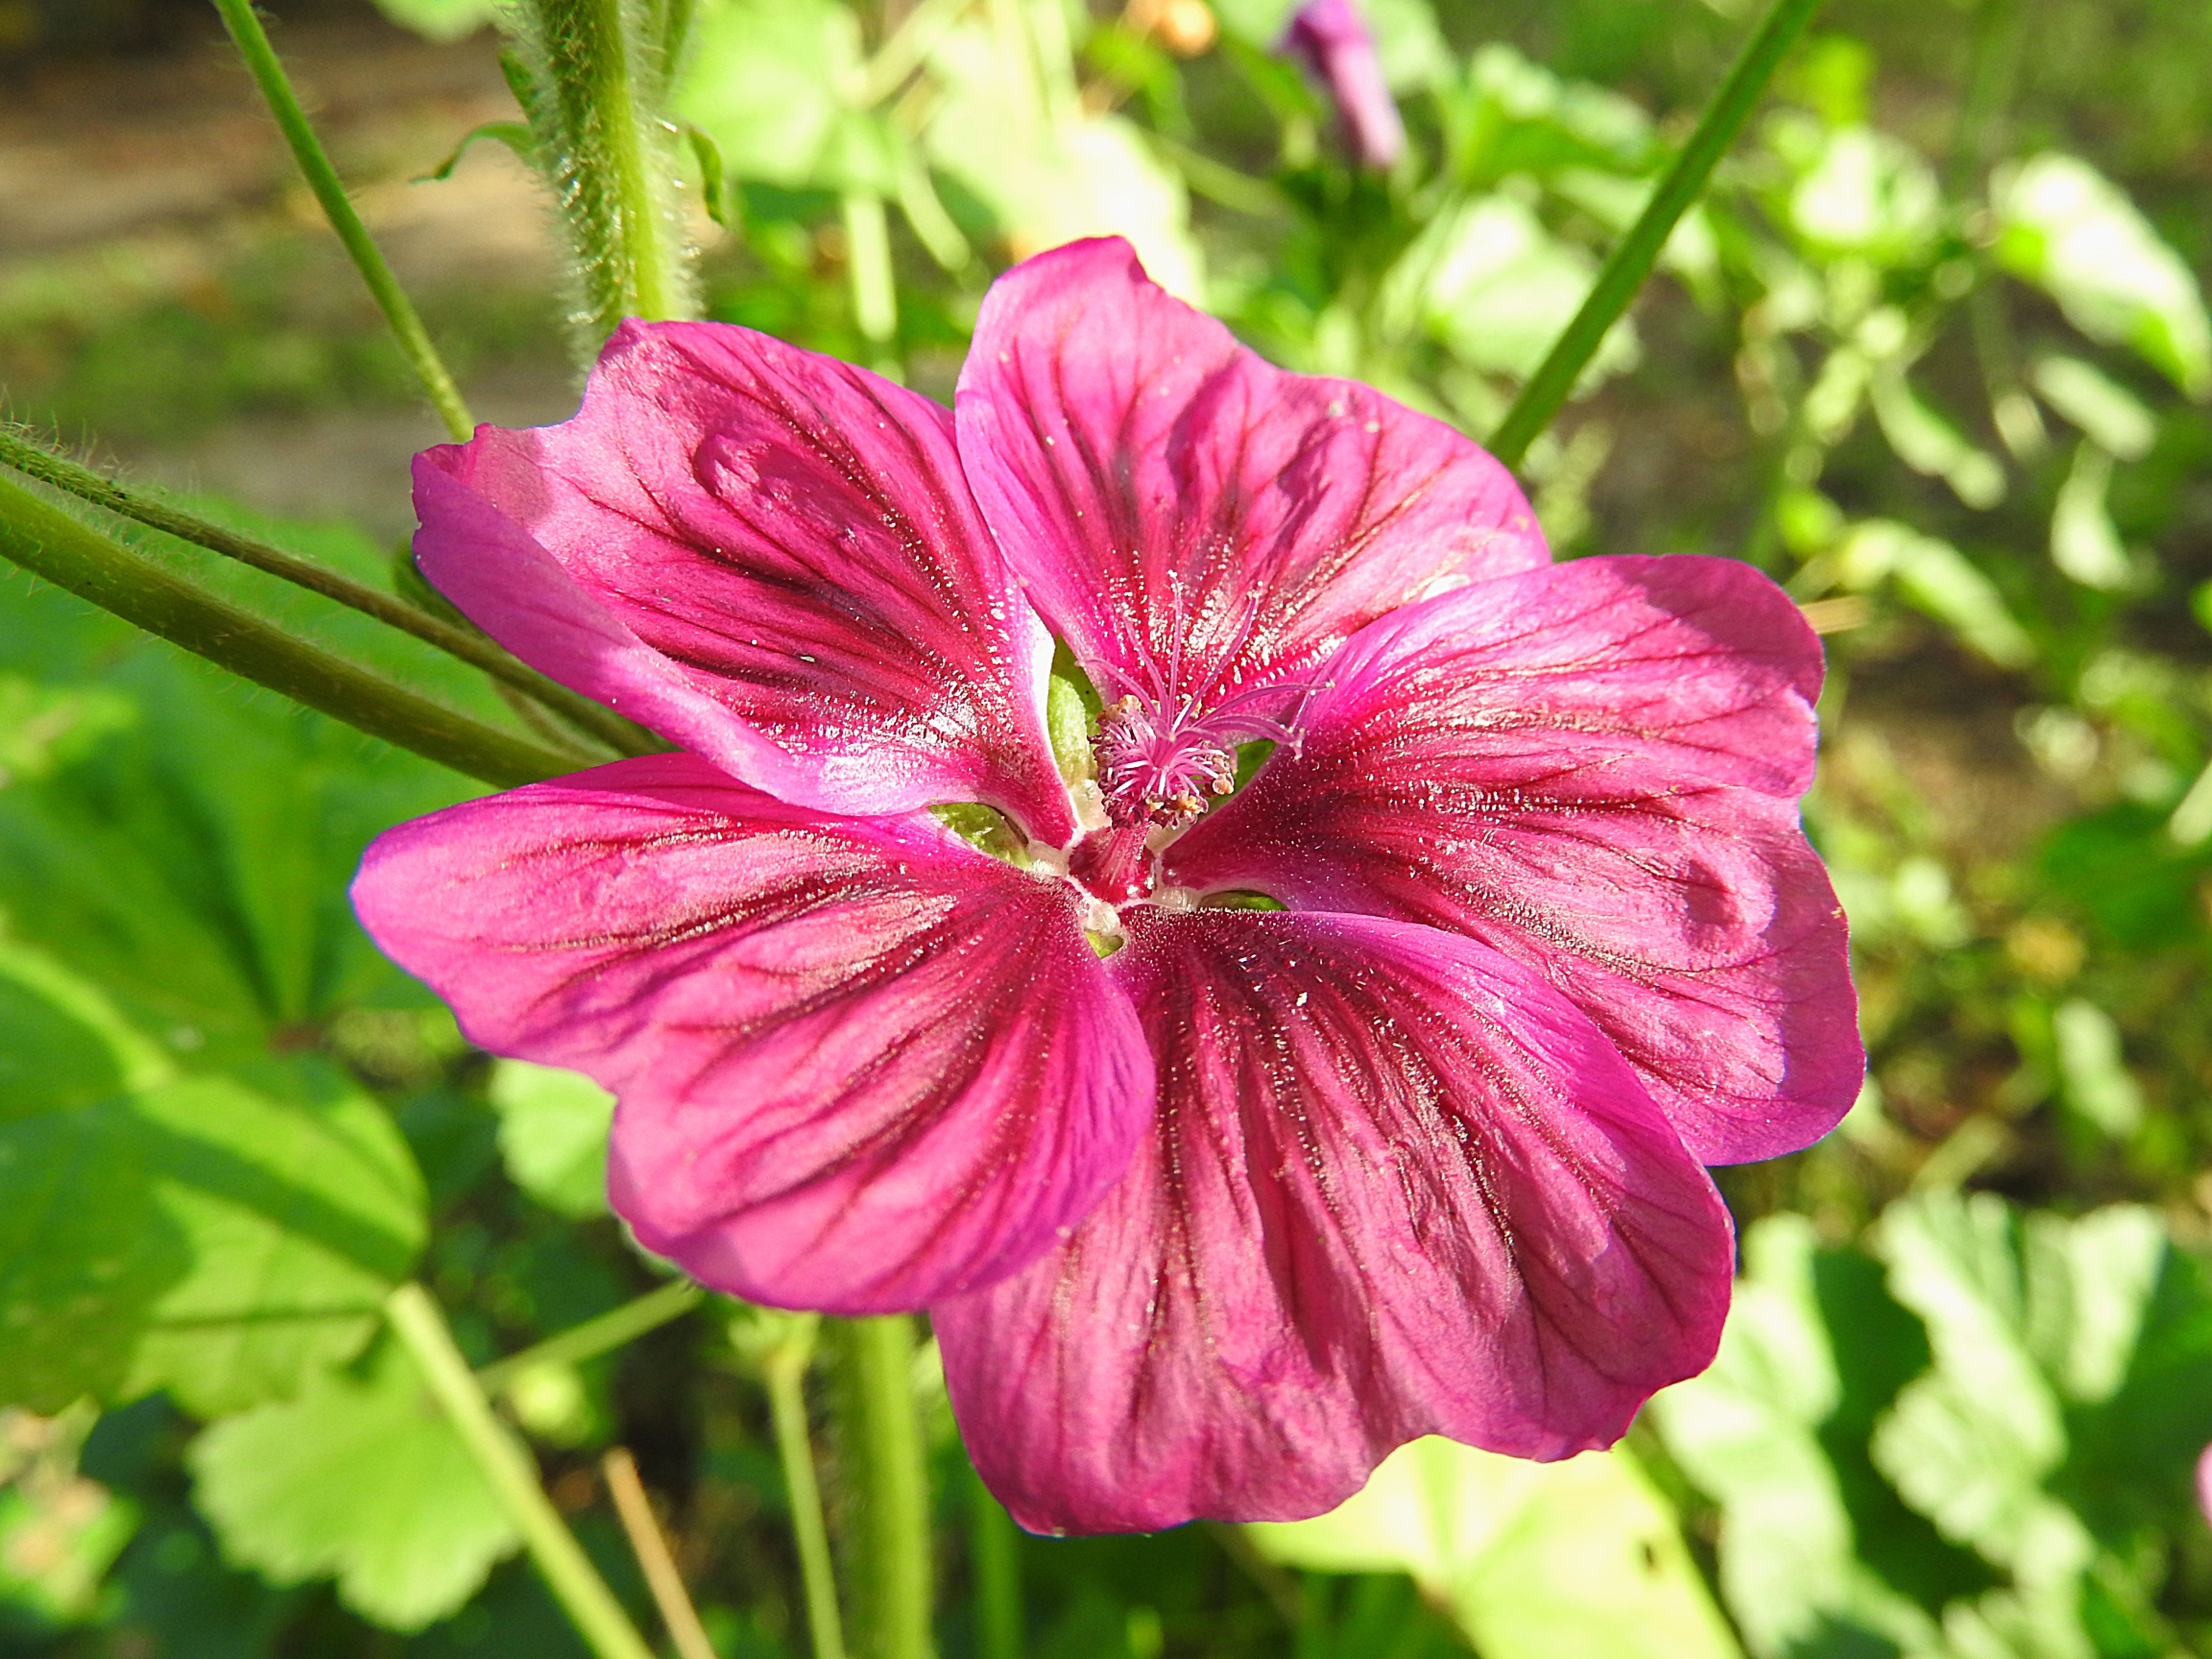
blossom, plant, flower, petal, bloom, botany, flora, wild flower, wildflower, geranium, malva, hollyhocks, macro photography, flowering plant, mallow, geraniaceae, wild mallow, annual plant, land plant, geraniales